The Fifth Day of Peace

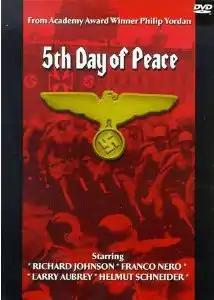
English version DVD cover

The Fifth day of Peace, Italian title: Gott mit uns (written in German), is an Italo-Yugoslavian war film from 1970 about the 13 May 1945 German deserter execution in a Canadian-run POW camp in Amsterdam.